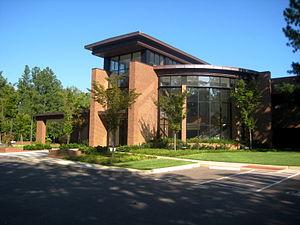
Le Temple d'Israël est une congrégation juive réformée de Memphis, dans le Tennessee. Il s'agit de la seule synagogue réformée de Memphis, la plus ancienne et la plus importante congrégation juive du Tennessee, et l'une des plus grandes congrégations réformées aux États-Unis. Le temple est fondé en 1853 par des juifs pour la plupart allemands comme la « Congregation B'nai Israel ». D'abord dirigé par des hazzanim, le temple embauche en 1858 son premier rabbin, Jacob Peres, et loue son premier bâtiment, qu'il restaure avant de finalement l'acheter.